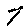
Label: 7